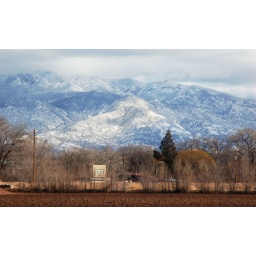
To me, Sandia mountain is our protector, forever standing guard over those of us who live in its valley.